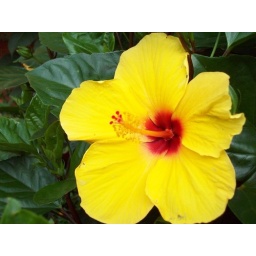
yellow hibiscus with red center against lush green foliage